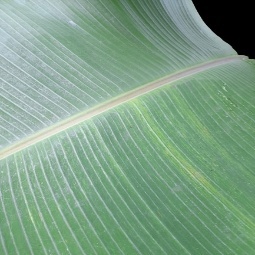
Label: Sulphur